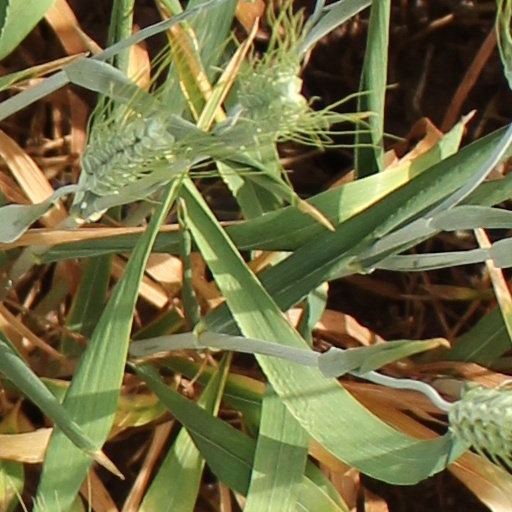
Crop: wheat